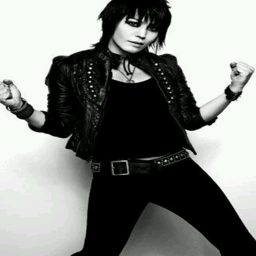
i wan na be this cool when i 'm in my 's